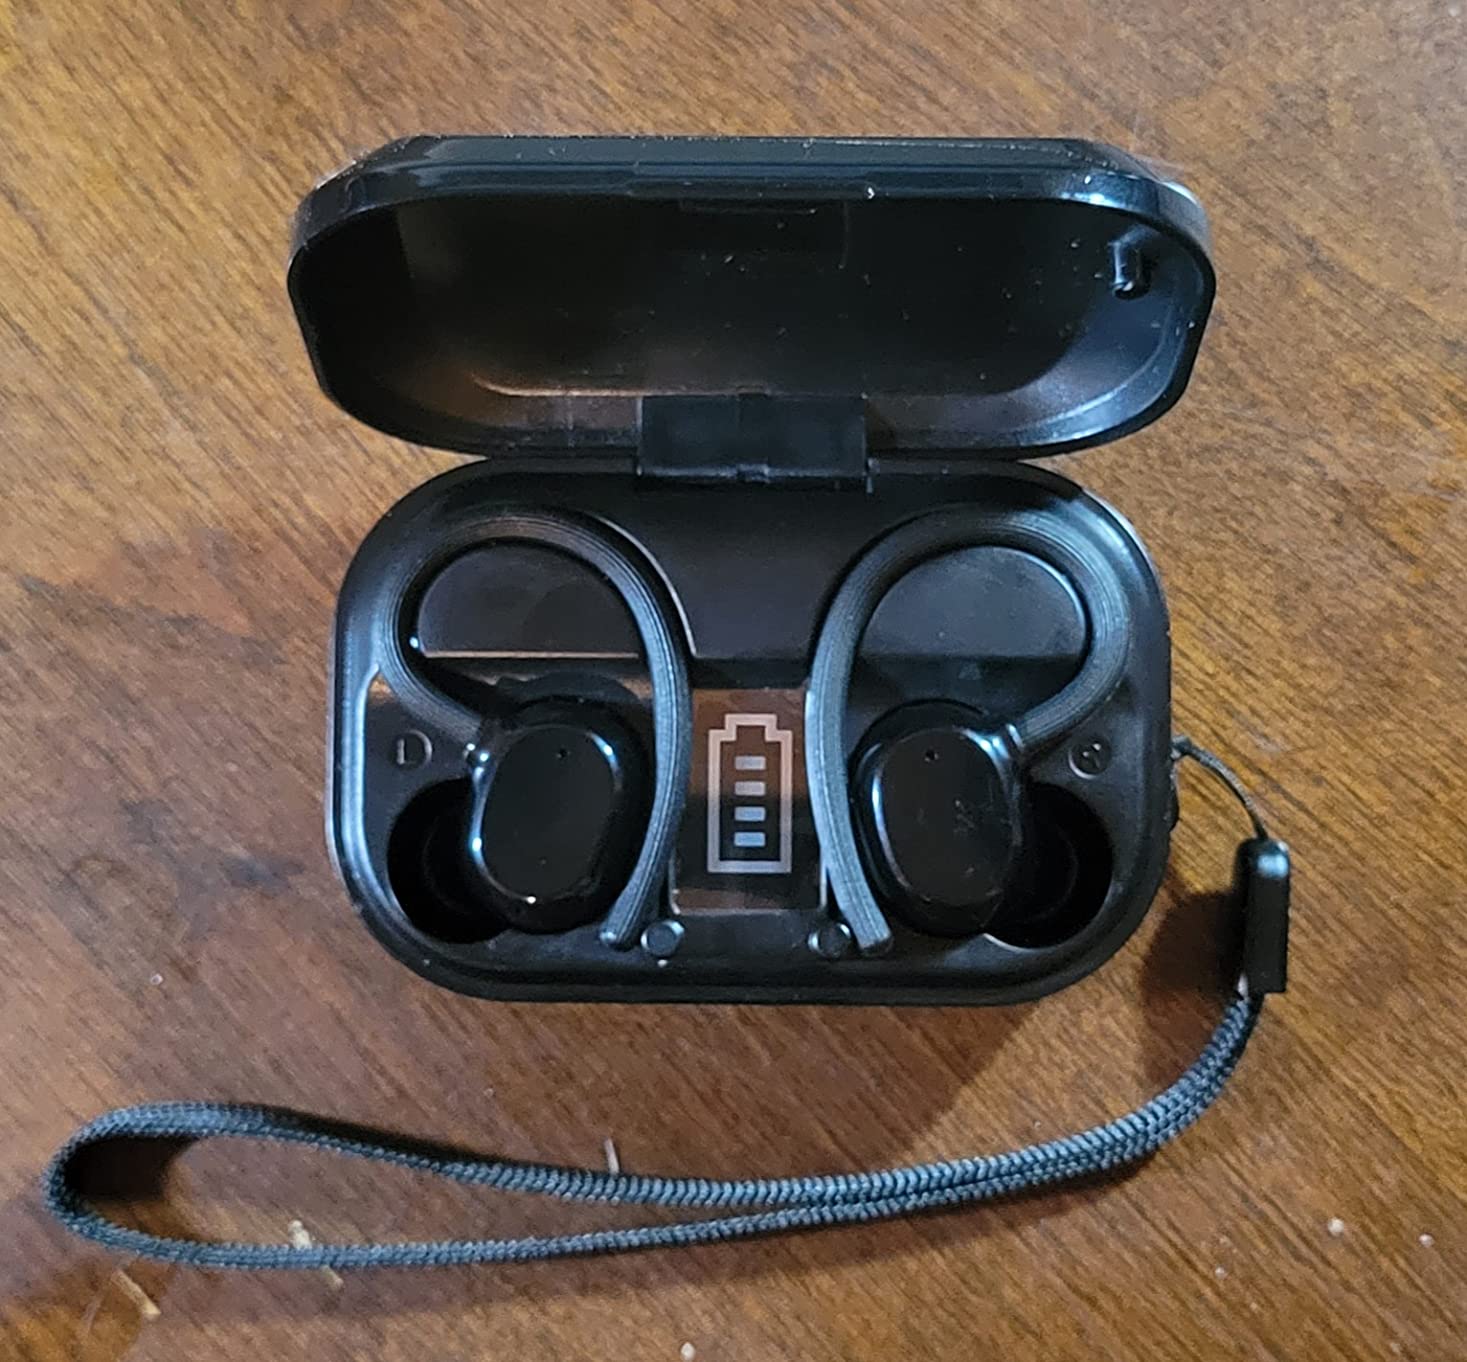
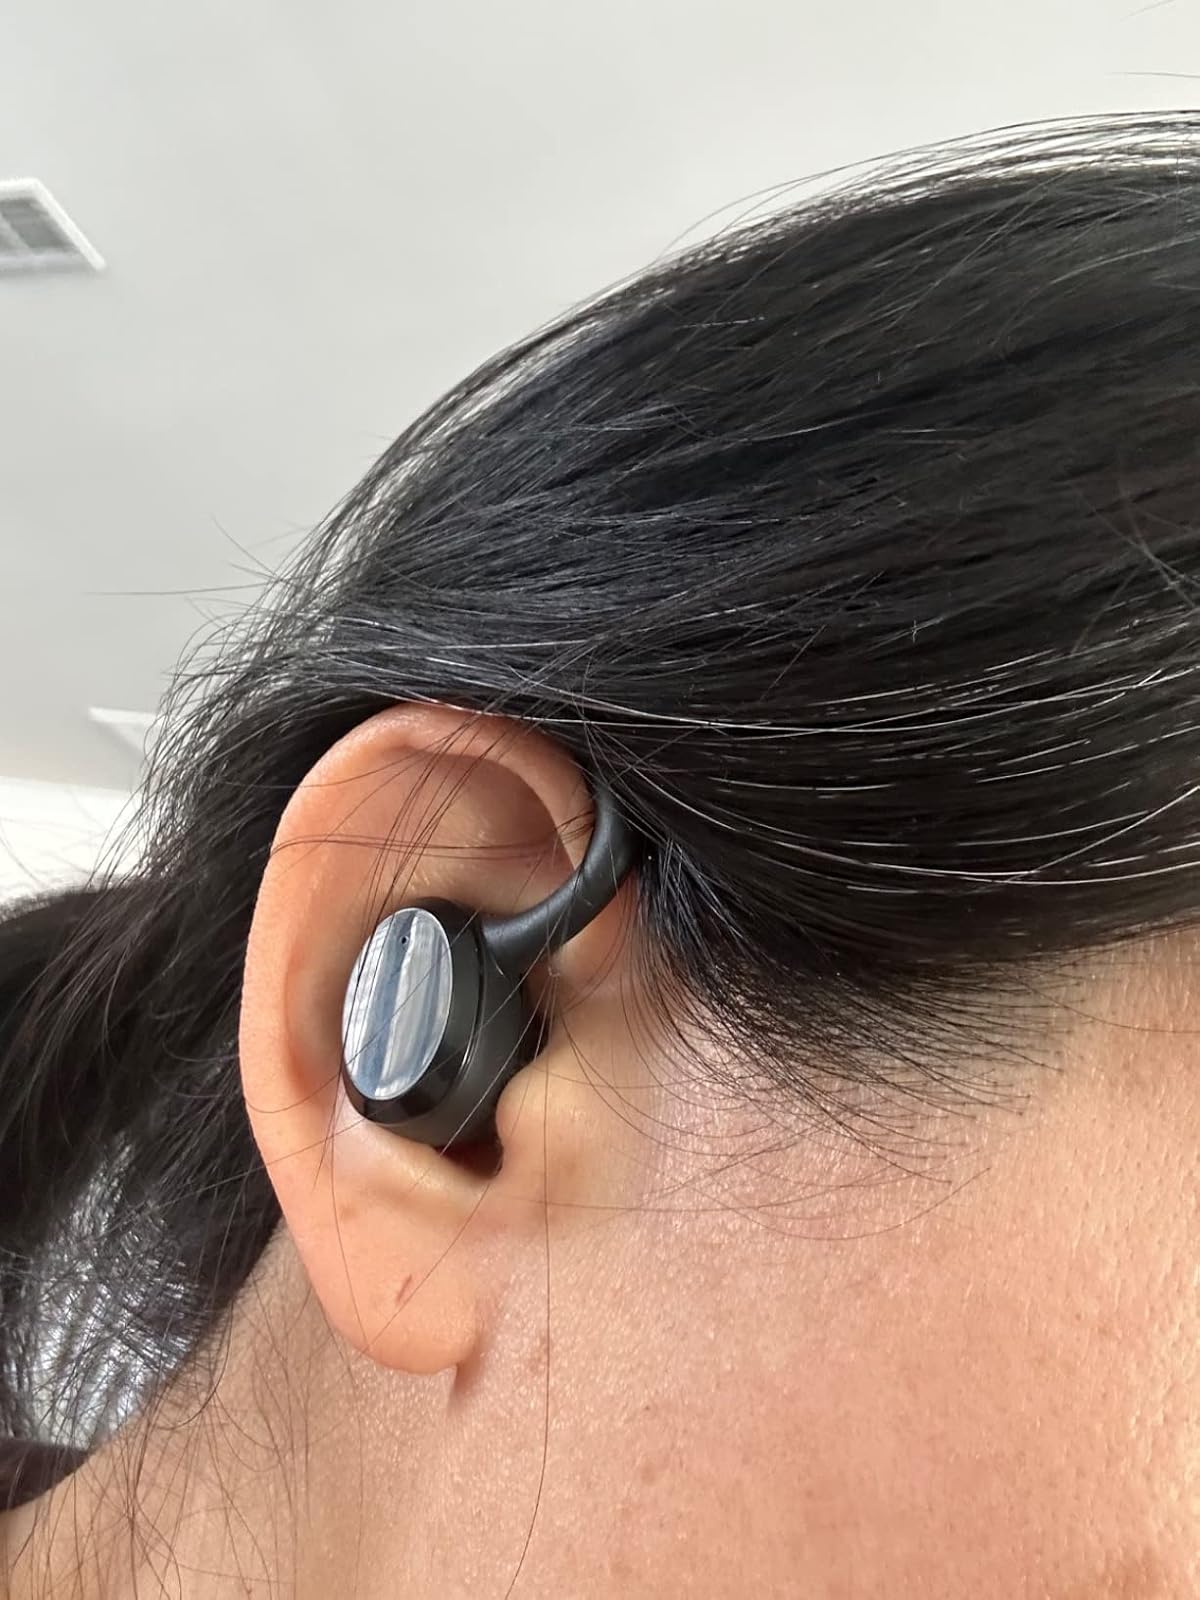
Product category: earbuds
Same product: no